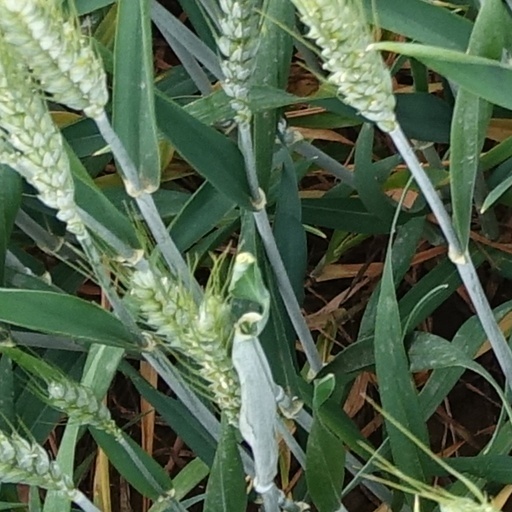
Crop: wheat